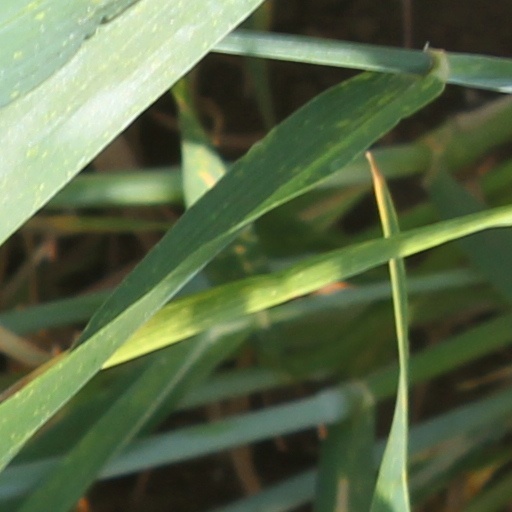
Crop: wheat